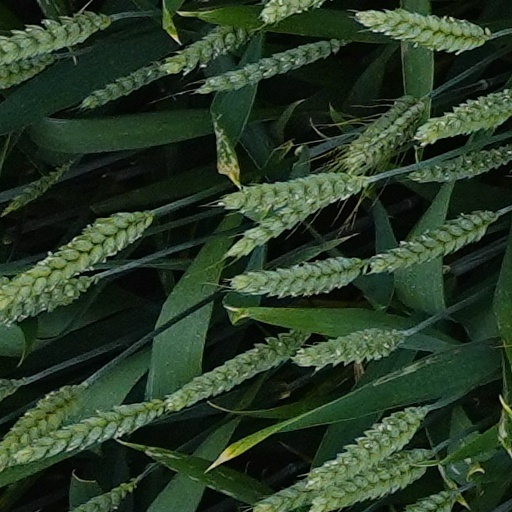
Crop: wheat